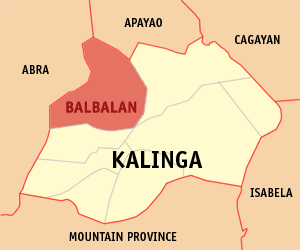
Balbalan est une municipalité de la province de Kalinga, aux Philippines. Lors du recensement de 2015, elle comptait 12195 habitants.